Ambulocetus

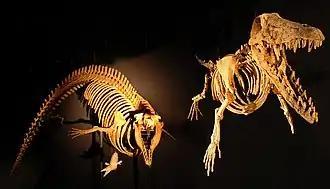
Reconstructed skeletons of "Ambulocetus" (right) and the fully aquatic basilosaurid "Cynthiacetus" (left) at the Muséum national d'histoire naturelle, Paris

Modern cetaceans (Neoceti) are grouped into either the parvorders Mysticeti (baleen whales) or Odontoceti (toothed whales). Neoceti are descended from the ancient Archaeoceti, whose members span the transition from terrestrial to fully aquatic. Archaeoceti are thus paraphyletic (it is a non-natural group which does not comprise both a common ancestor and all of its descendants). "Ambulocetus" was an archaeocete. By the time "Ambulocetus" was discovered, archaeocetes were classified into the families Protocetidae (which included what are now the terrestrial Pakicetidae, and the rest were amphibious), Remingtonocetidae (amphibious), Basilosauridae (aquatic), and Dorudontidae (aquatic, now a subfamily of Basilosauridae). The earliest cetaceans were thought to be the mesonychians, proposed before any firm early cetacean fossils were identified. In the original description, "Ambulocetus" was preliminarily placed into Protocetidae, until the further description of the holotype prompted Thewissen and colleagues to move it into its own family Ambulocetidae in 1996. At the same time, they also erected the family Pakicetidae. They also proposed that some members of Pakicetidae, Protocetidae, and Ambulocetidae were the other two archaeocete families' ancestors. They suggested that mesonychians gave rise to pakicetids, which gave rise to ambulocetids, which gave rise to both protocetids and remingtonocetids.